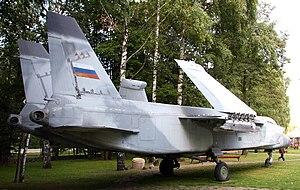
Le Yakovlev Yak-141 était le successeur du Yak-38. Il était capable d'effectuer des atterrissages et décollages verticaux. Il avait reçu le code OTAN Freestyle.